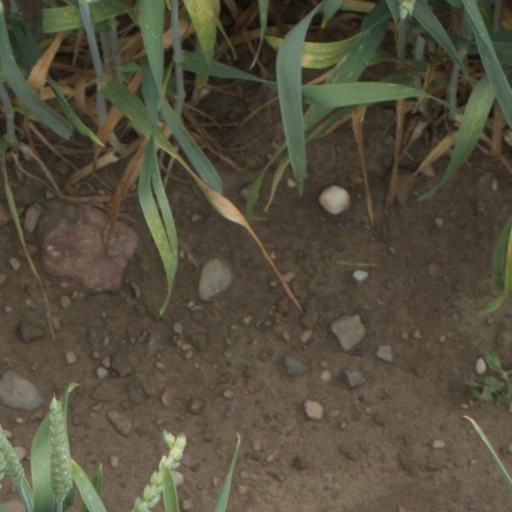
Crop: wheat